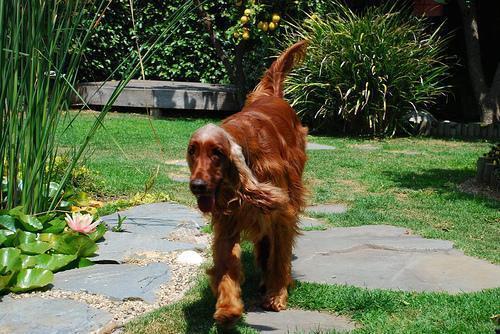
Irish_setter